George Floyd protests in Florida

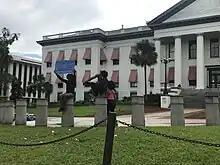
Protest in Tallahassee on June 10

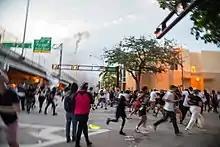
Miami protesters react to police firing chemical irritants on May 30

Starting May 31, Broward County was placed under a 9 PM – 6 AM curfew for seven days.